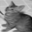
Label: cat